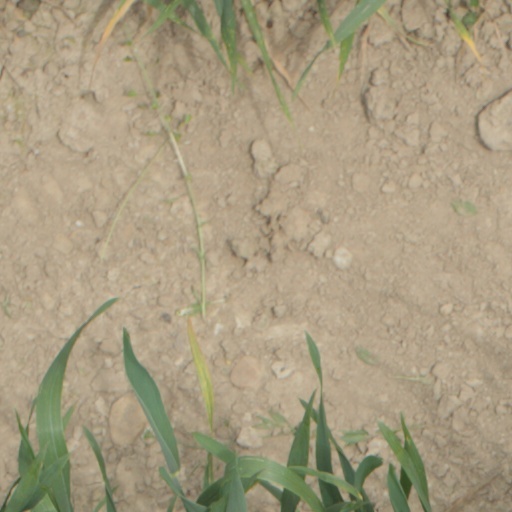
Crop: wheat